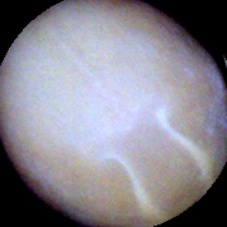
Label: Intact